Wila railway station

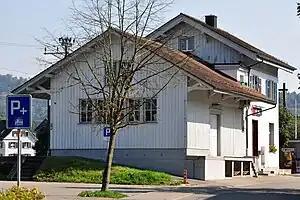

Wila railway station is a railway station in the Swiss canton of Zürich and municipality of Wila. The station is located on the Tösstal railway line in the Töss Valley.